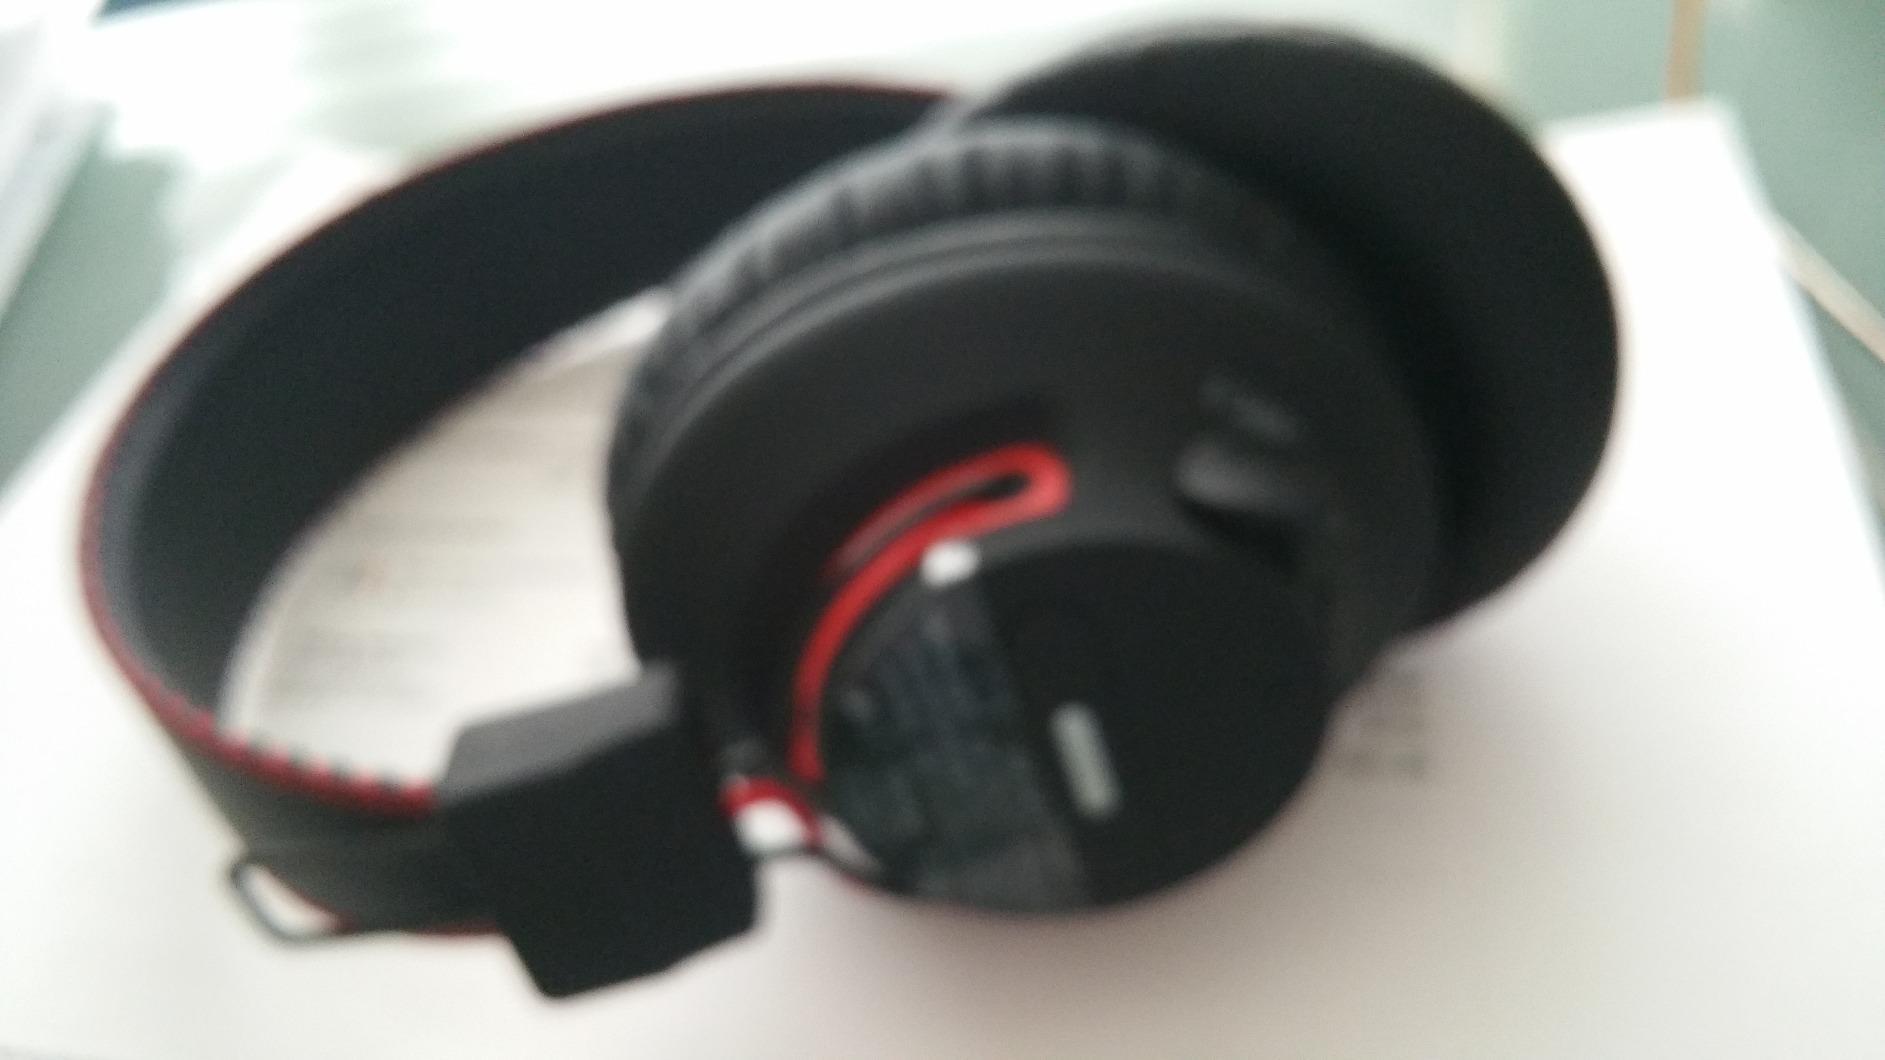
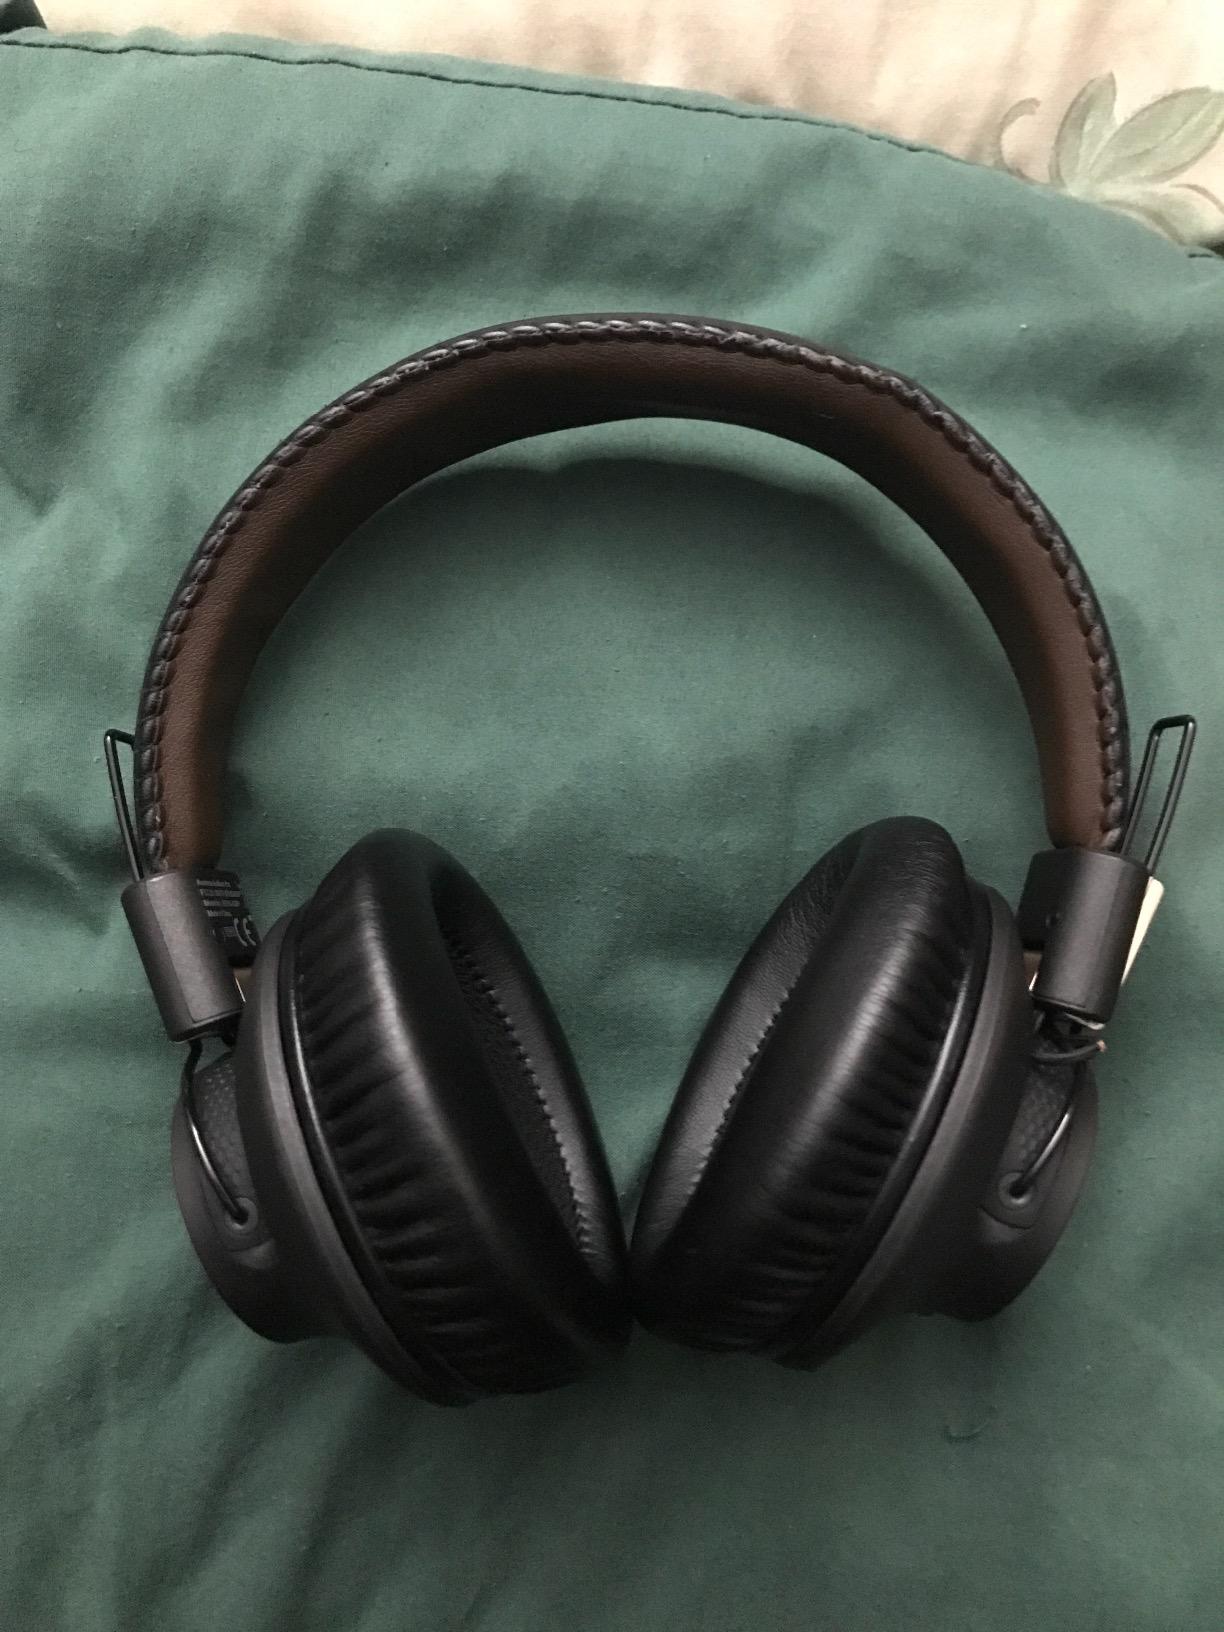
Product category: headphones
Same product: no